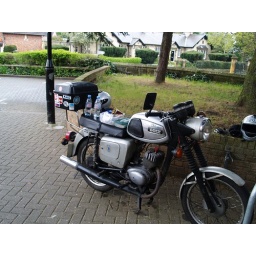
My bike acting as a picnic table after carring me and my girlfriend to Great Ayton in the rain!